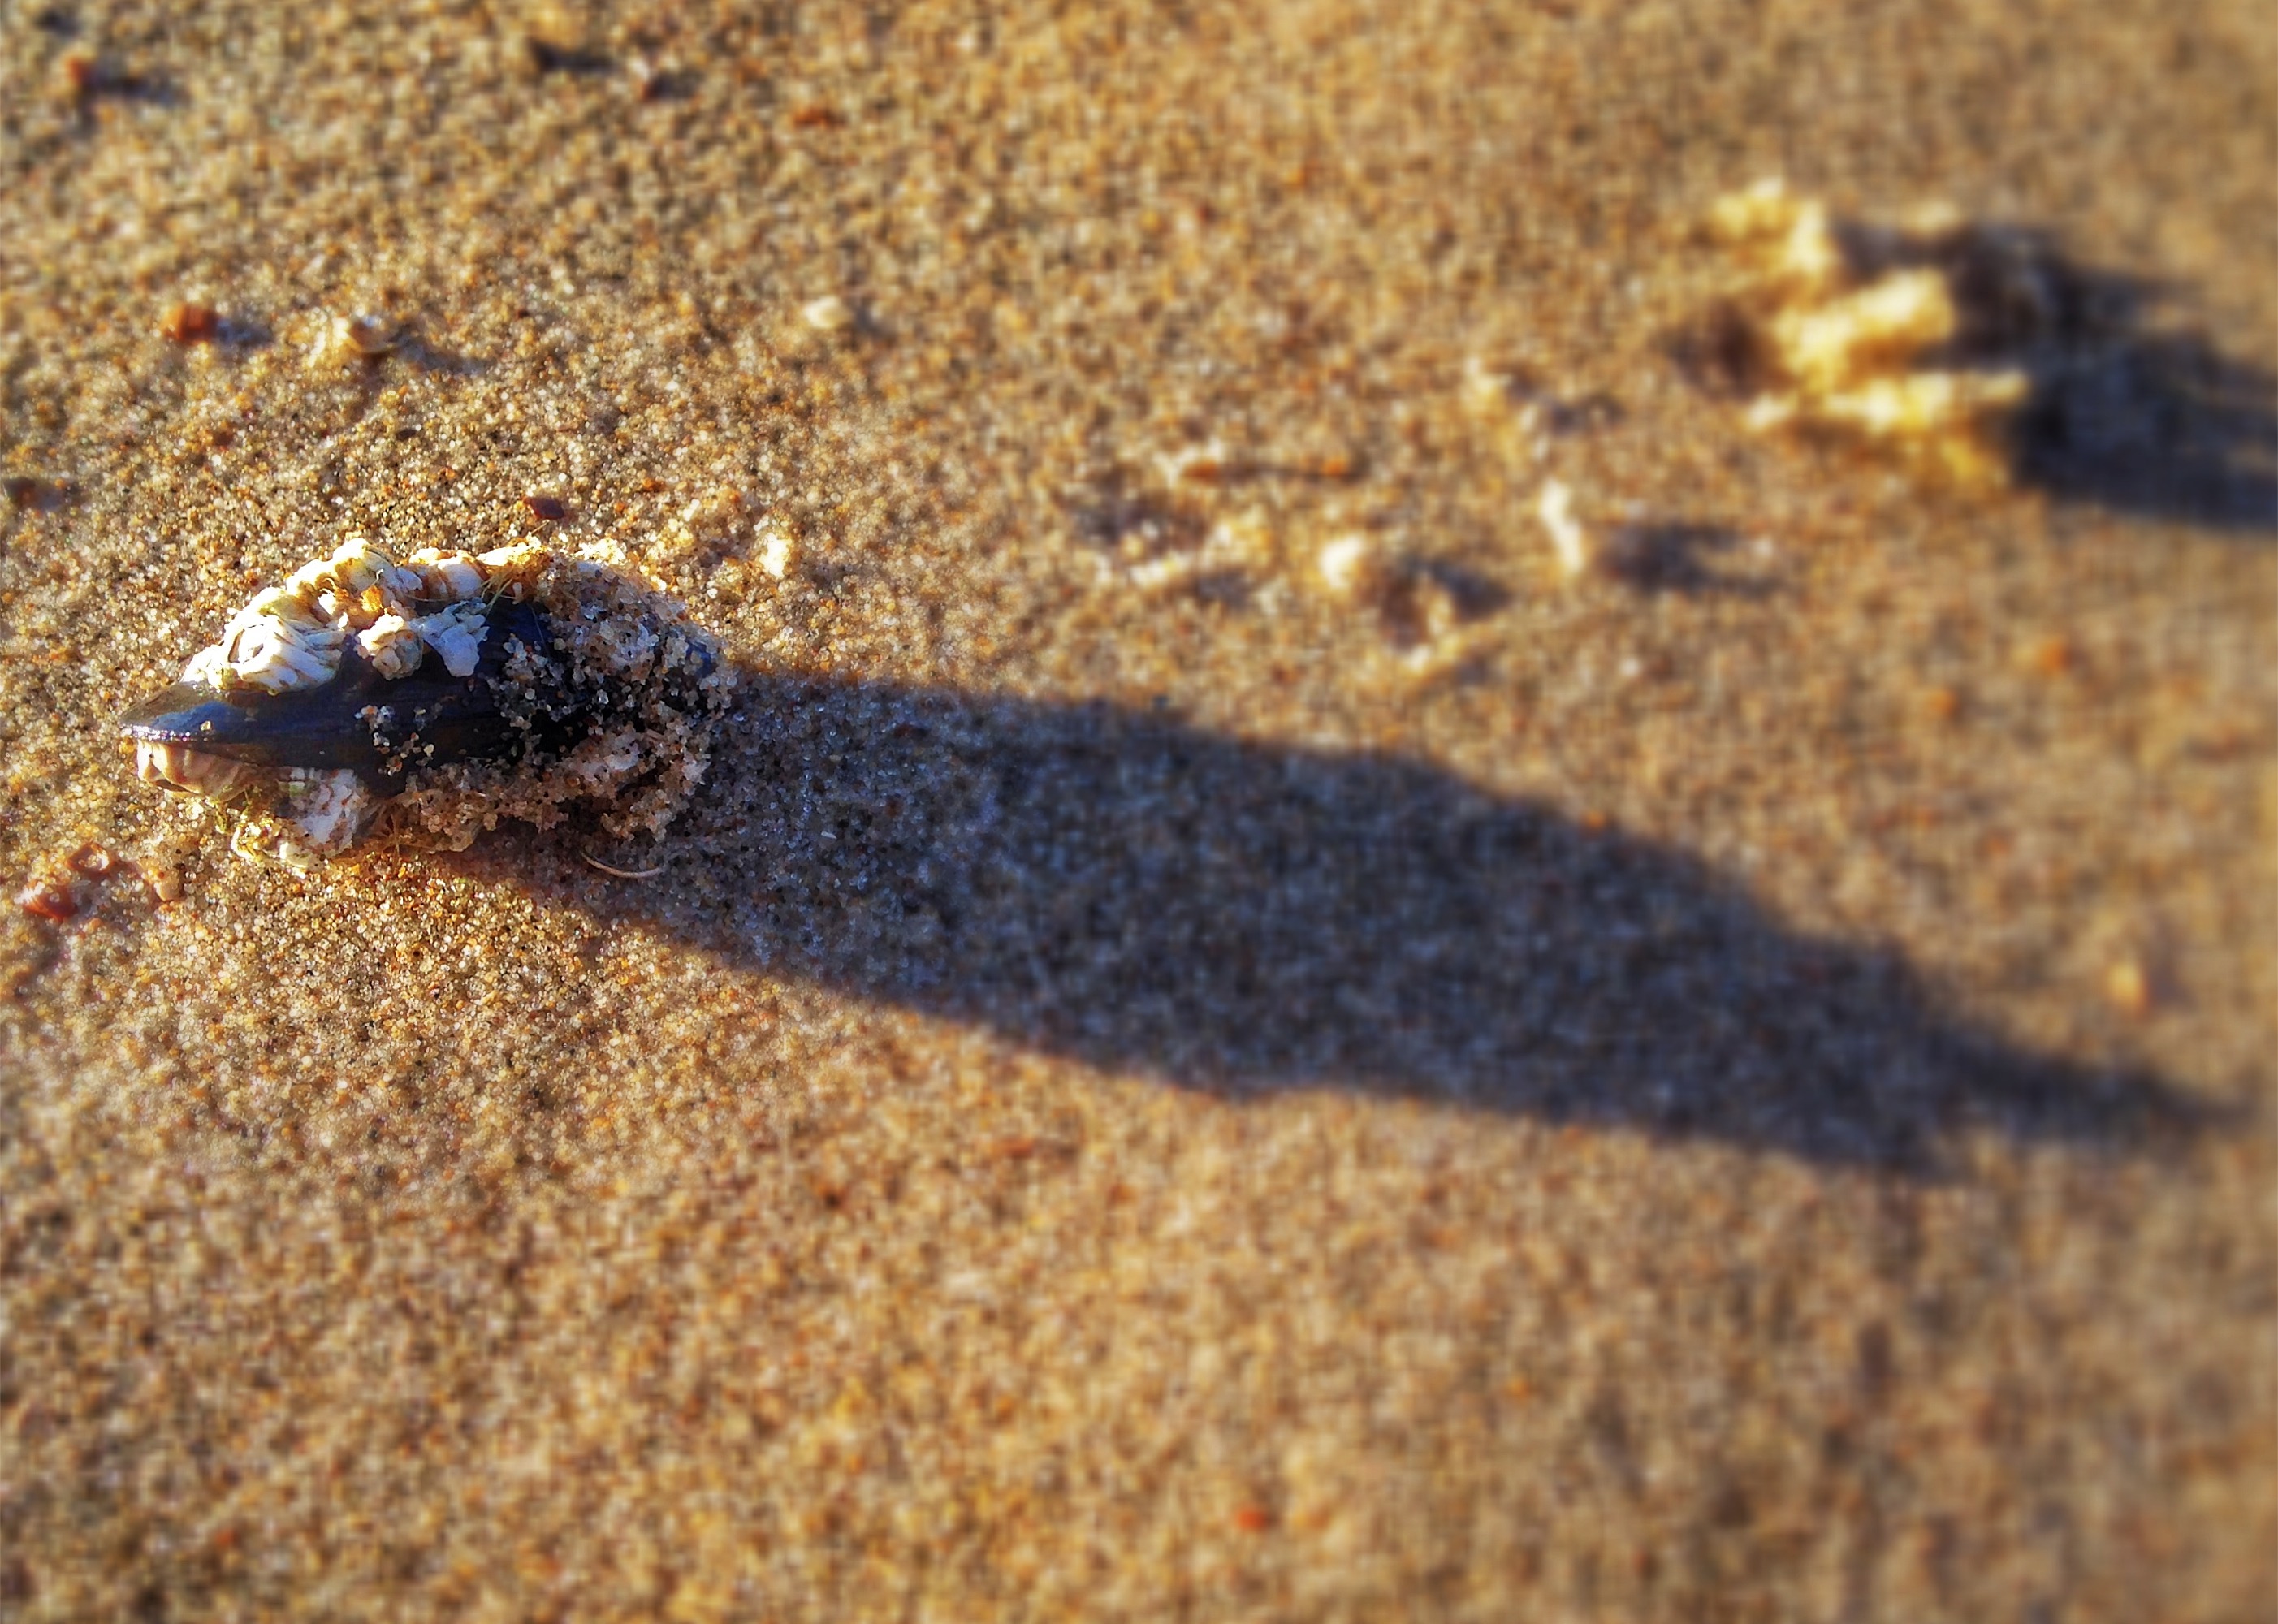
beach, sand, wildlife, insect, soil, close, fauna, shell, invertebrate, mussel, close up, north sea, macro photography